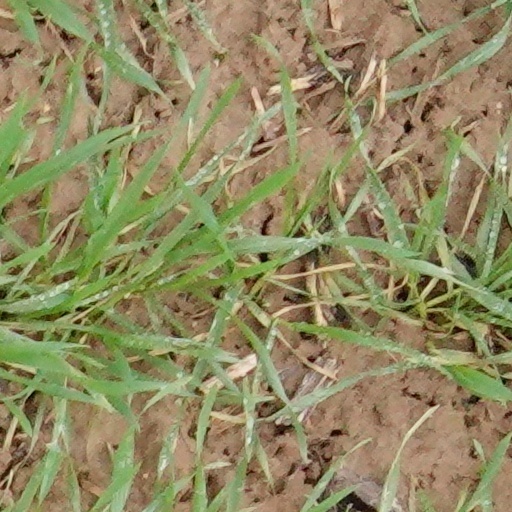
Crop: wheat